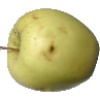
Label: Apple Golden 2